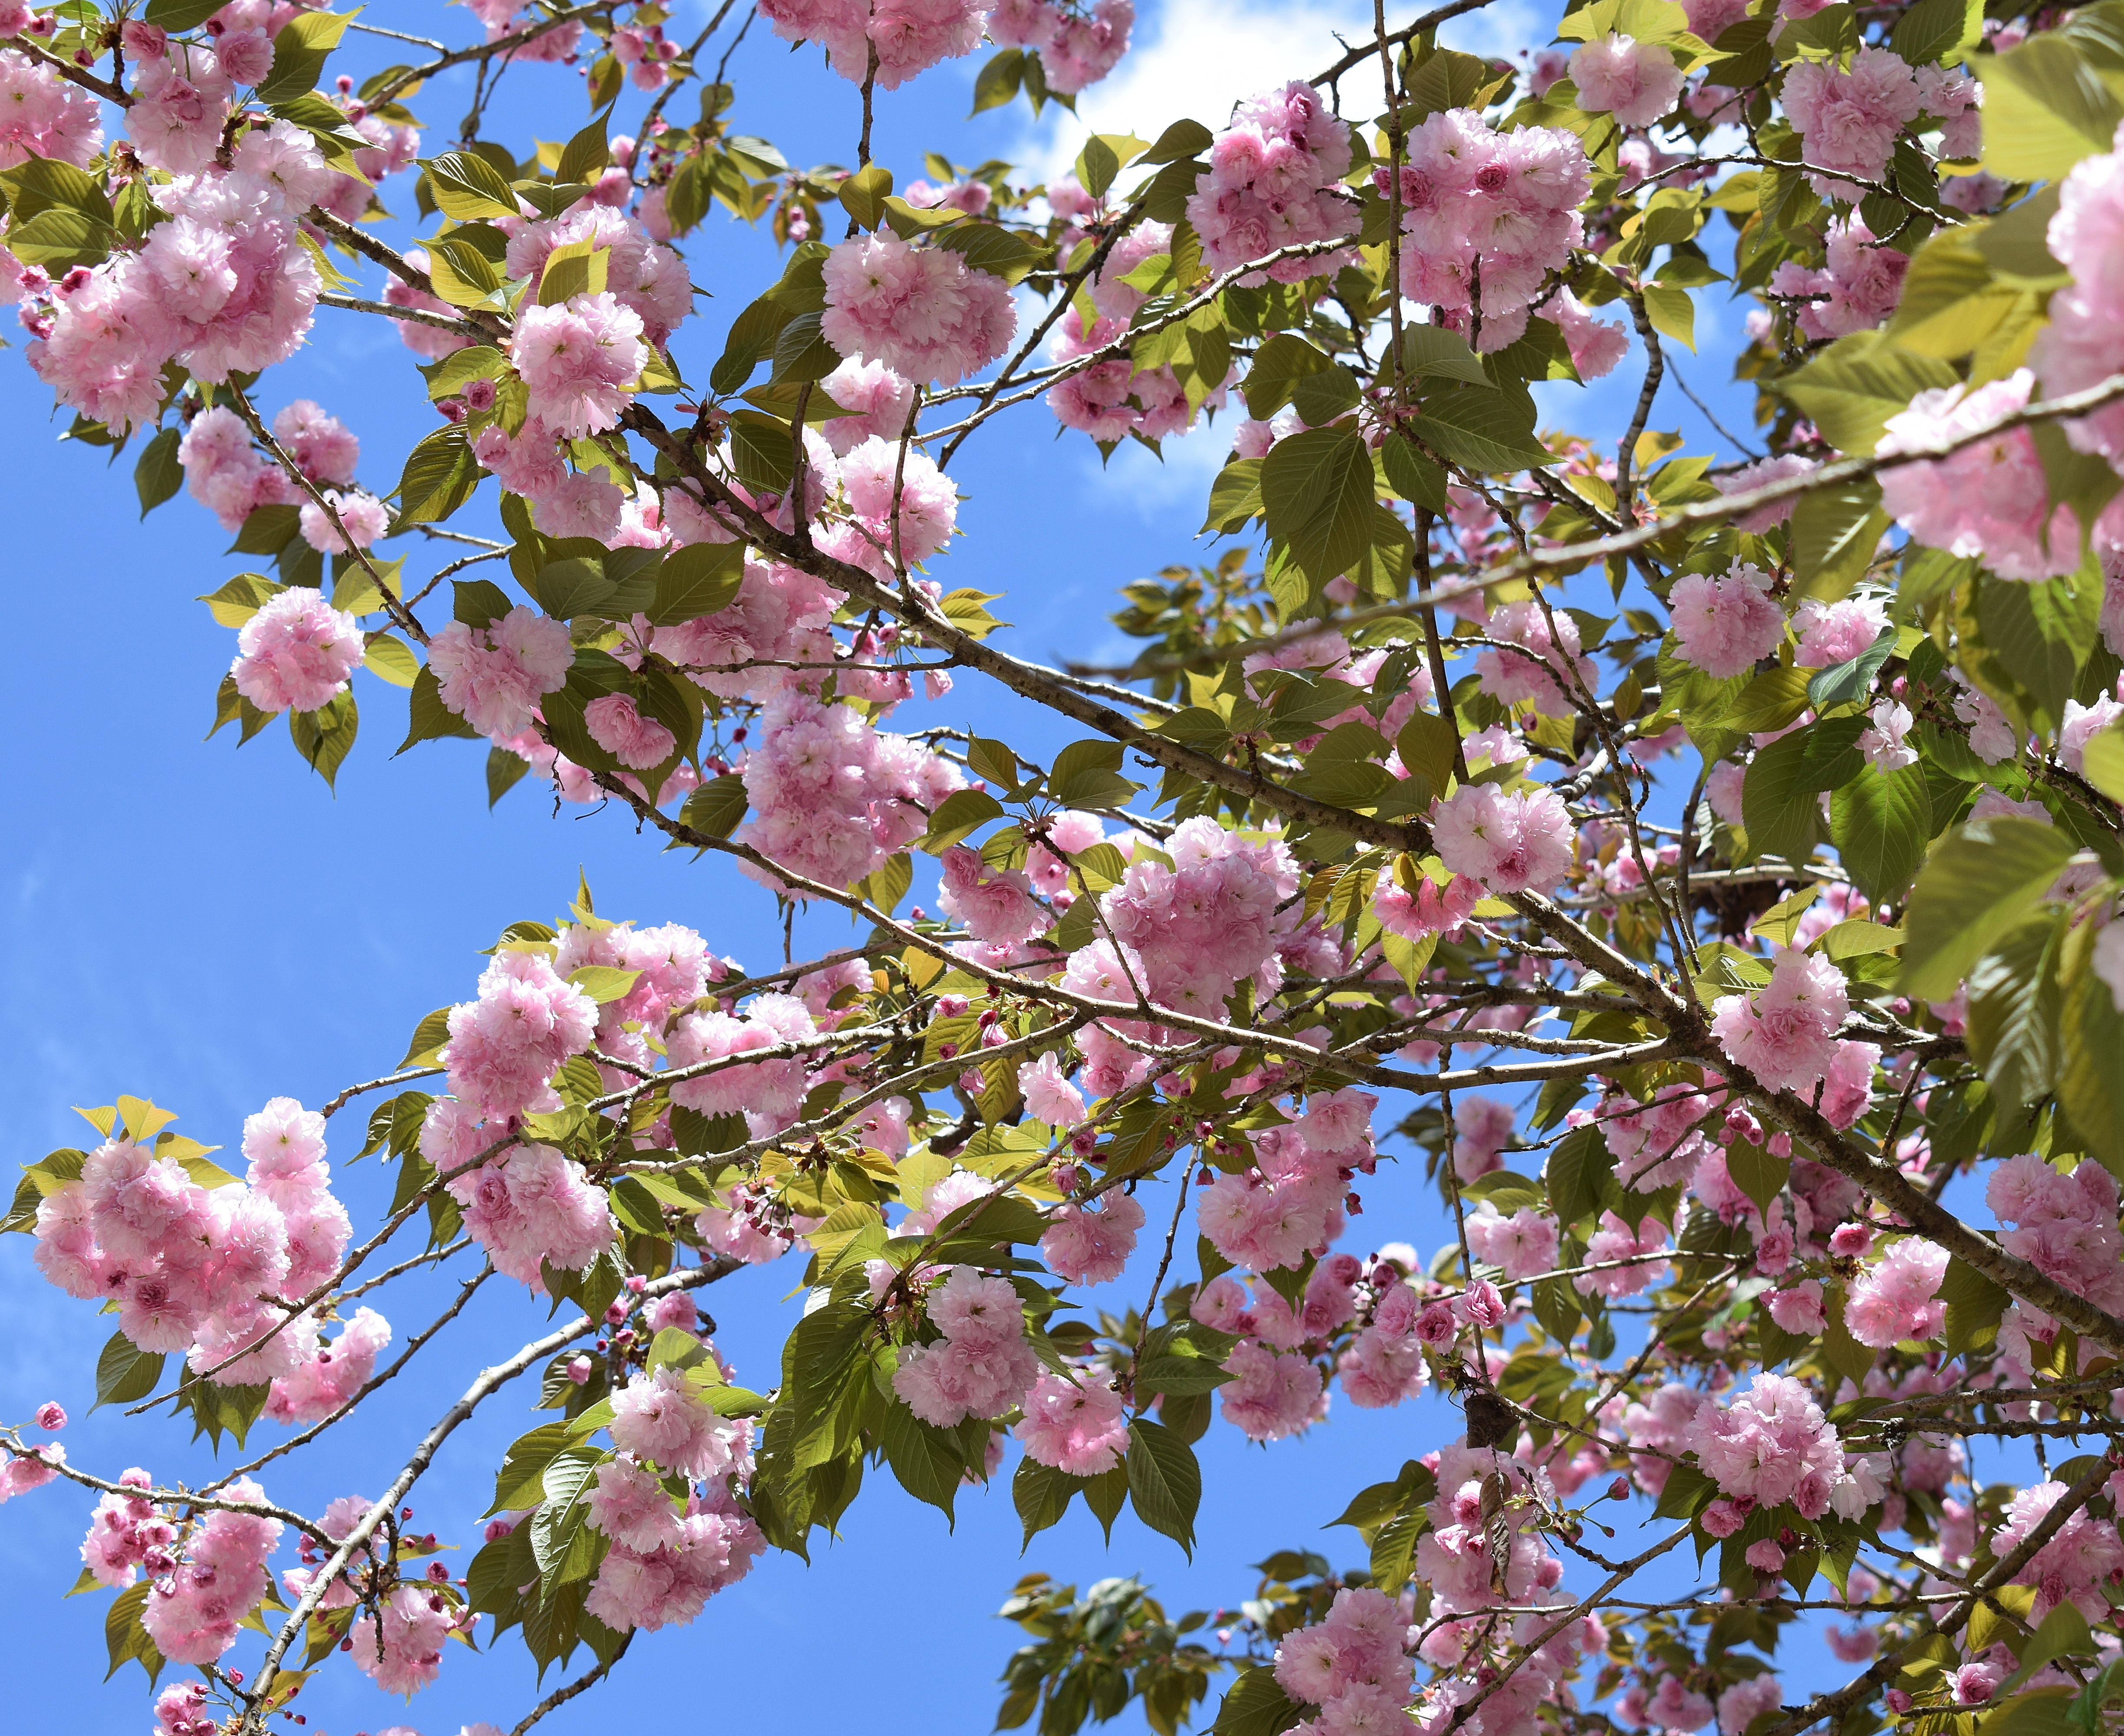
tree, nature, branch, blossom, plant, flower, bloom, food, spring, produce, botany, colorful, pink, flora, cherry blossom, shrub, cherry, flowering plant, rose family, land plant, japanese cherry blossoms, japanese cherry tree, non fruiting